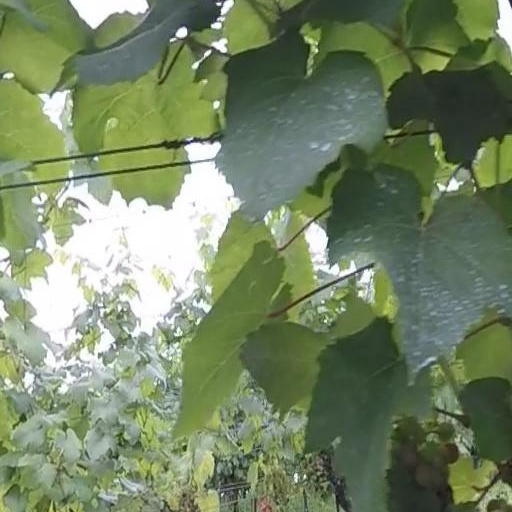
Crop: grape